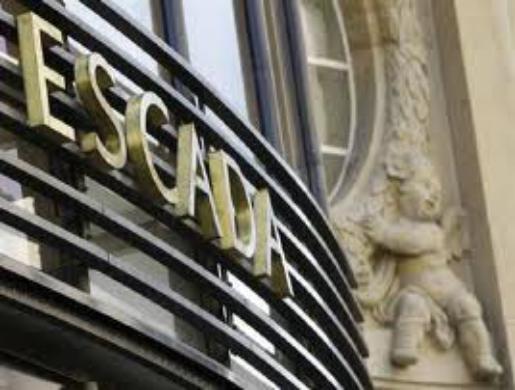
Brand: Escada
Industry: Necessities